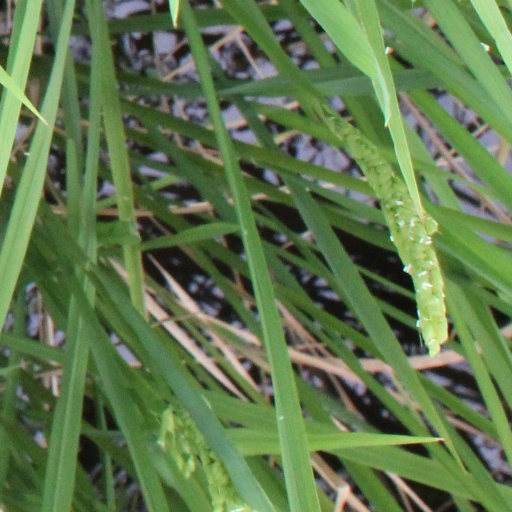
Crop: rice